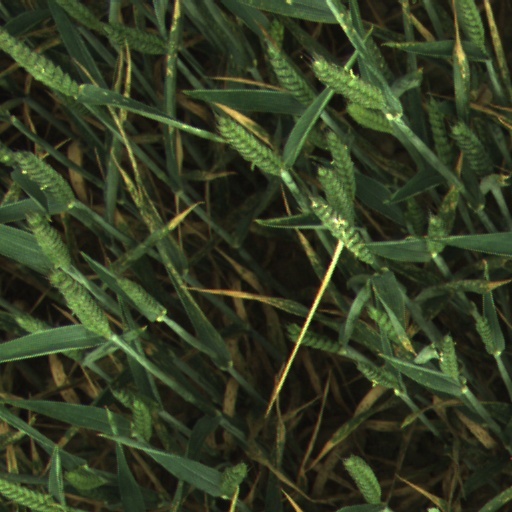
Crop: wheat